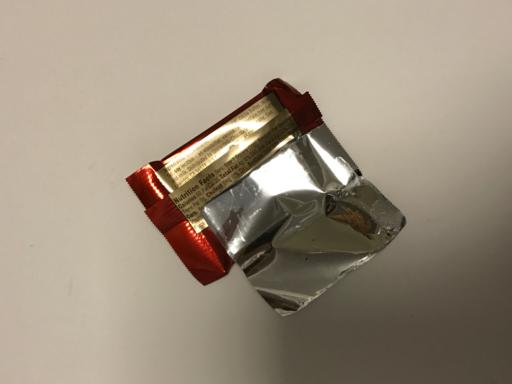
Waste category: trash